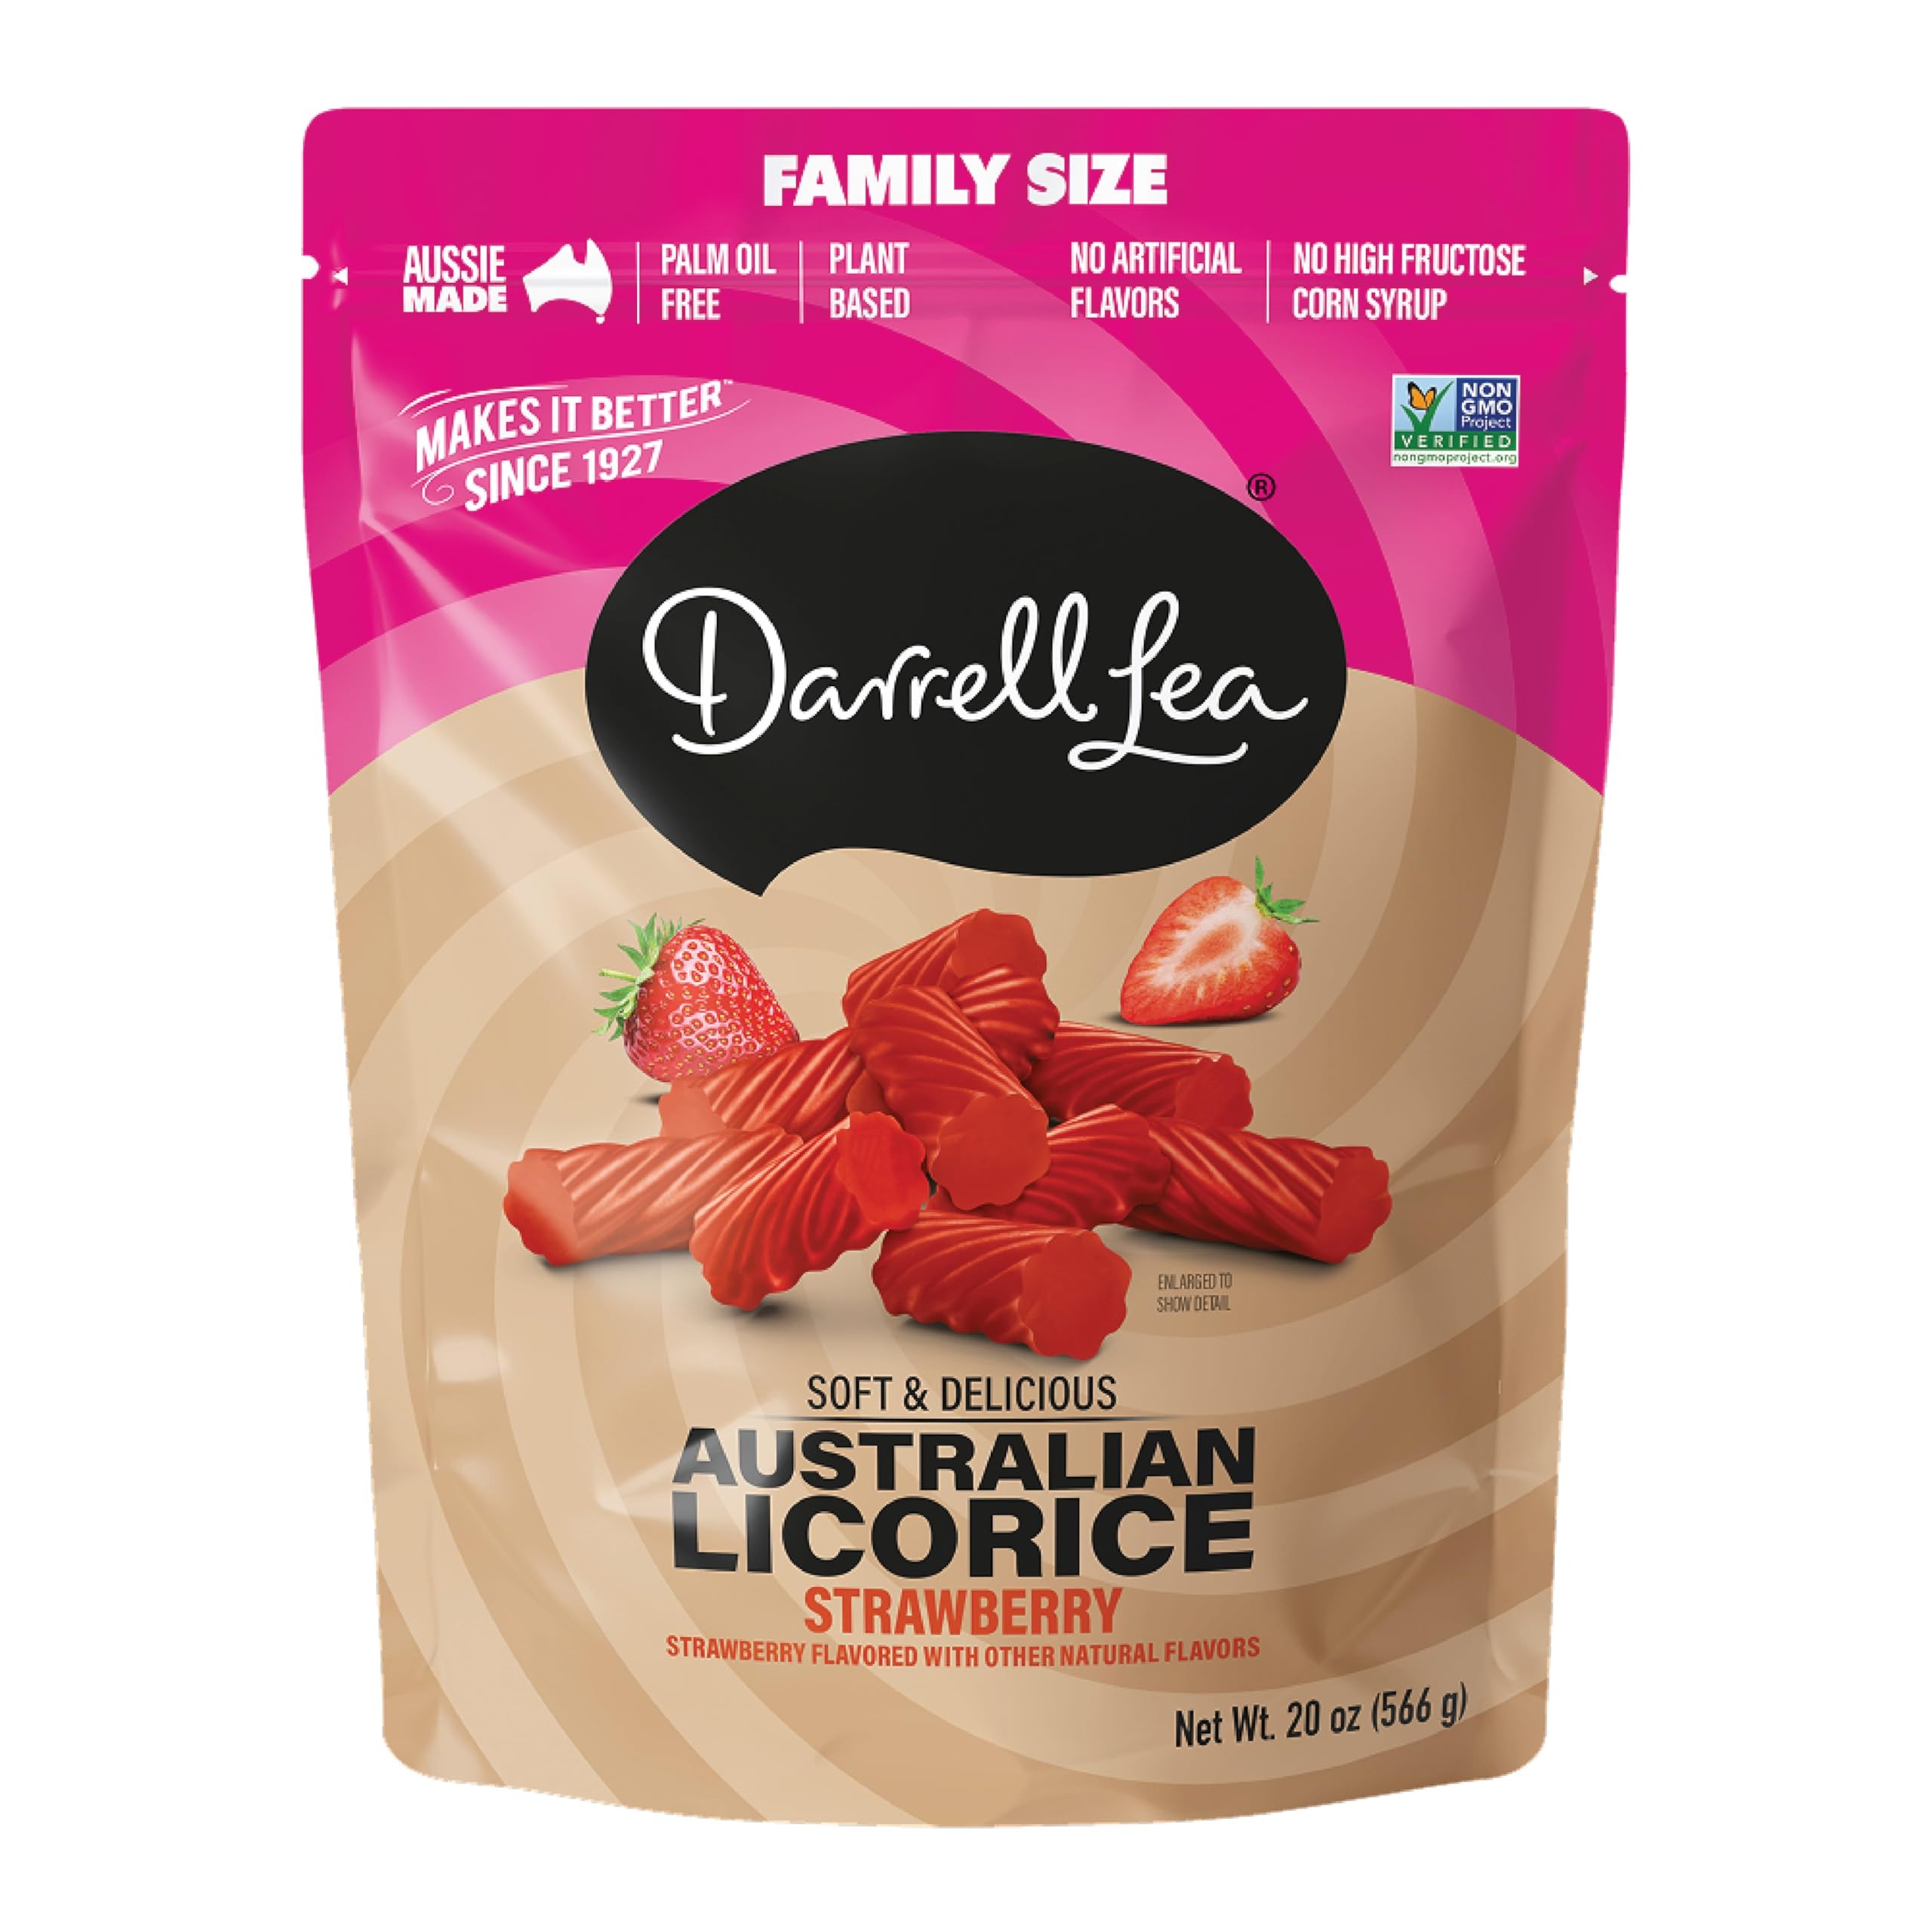
Item Name: Darrell Lea Australian Licorice Big Bag, Strawberry Flavor, Soft & Chewy Delicious Candy, 20 Ounce Bag (Pack of 1)
Bullet Point 1: STRAWBERRY LICORICE: If there’s one thing Darrell Lea knows, it’s licorice. Taste it in our 100% Aussie made, soft licorice. It’s full of bright, delicious strawberry flavor, offering a combination of irresistible taste and texture.
Bullet Point 2: MAKES IT BETTER: It’s not just a slogan; Darrell Lea Licorice is proudly made with NO Palm Oil, NO High Fructose Corn Syrup or Artificial Flavors, Plant Based, and Non-GMO. You'll know our licorice by it's trademark soft, chewy bite-no matter if your go-to flavor is strawberry, black, mixed fruit, mango or allsorts.
Bullet Point 3: ONLY THE GOOD STUFF: We've thoughtfully crafted our confections to be shared, or enjoyed as a personal snack. There is no one right way to eat Darrell Lea! Great for a lunch box treat, office snack, long car rides, ball games, birthday celebrations, holidays and more!
Bullet Point 4: PALM OIL FREE: This hidden ingredient found in roughly half of all supermarket products causes mass destruction of rain forests, wildlife endangerment, and massive carbon emissions. That's why Darrell Lea officially replaced 100% of Palm Oil with Sunflower Oil across our entire product range.
Bullet Point 5: MADE IN AUSTRALIA: Darrell Lea has been making Australia’s finest chocolates, freshest licorice and most delectable confectionery since 1927. We’ve been inventing, challenging, and perfecting our recipes for nearly 100 years, and now ship to the U.S. for you to enjoy.
Product Description: Introducing Darrell Lea's Quality Licorice: a delectable treat that is meticulously crafted in small batches using only the finest ingredients from ethical sources. We take pride in creating a licorice that meets the highest standards of quality and ethics. Our licorice is non-GMO, plant-based, and vegan-friendly, providing a guilt-free indulgence for everyone to enjoy. It is also palm oil free, ensuring that you can savor our licorice without contributing to the destructive deforestation happening in Southeast Asia. At Darrell Lea, we are deeply committed to environmental sustainability. We recognize the devastating impact of palm oil production on rainforests, which are being cleared at an alarming rate to meet global demand. That's why we have taken a significant step forward by completely eliminating palm oil from all our products and replacing it with sunflower oil. By doing so, we are actively working towards preserving precious ecosystems and combating deforestation. Discover the joy of our diverse range of soft and chewy licorice flavors. In addition to our classic licorice, we offer enticing options such as Black Licorice, Mango Licorice, and Mixed Fruit Licorice. These flavors are perfect for sharing moments of delight at parties, picnics, or simply treating yourself to a personal snack. With their irresistible taste and satisfying texture, our licorice varieties are sure to please every palate. Since 1927, Darrell Lea has been dedicated to the art of confectionery craftsmanship. Hailing from Australia, we have honed our expertise in creating the finest chocolates, freshest licorice, and most delightful confections. Among our creations, our soft-eating licorice stands out as a true masterpiece. Developed in a small factory beneath the iconic arches of the Sydney Harbour Bridge, it embodies the essence of irresistible taste and quality that has delighted generations.
Value: 20.0
Unit: Ounce

Price: 3.76